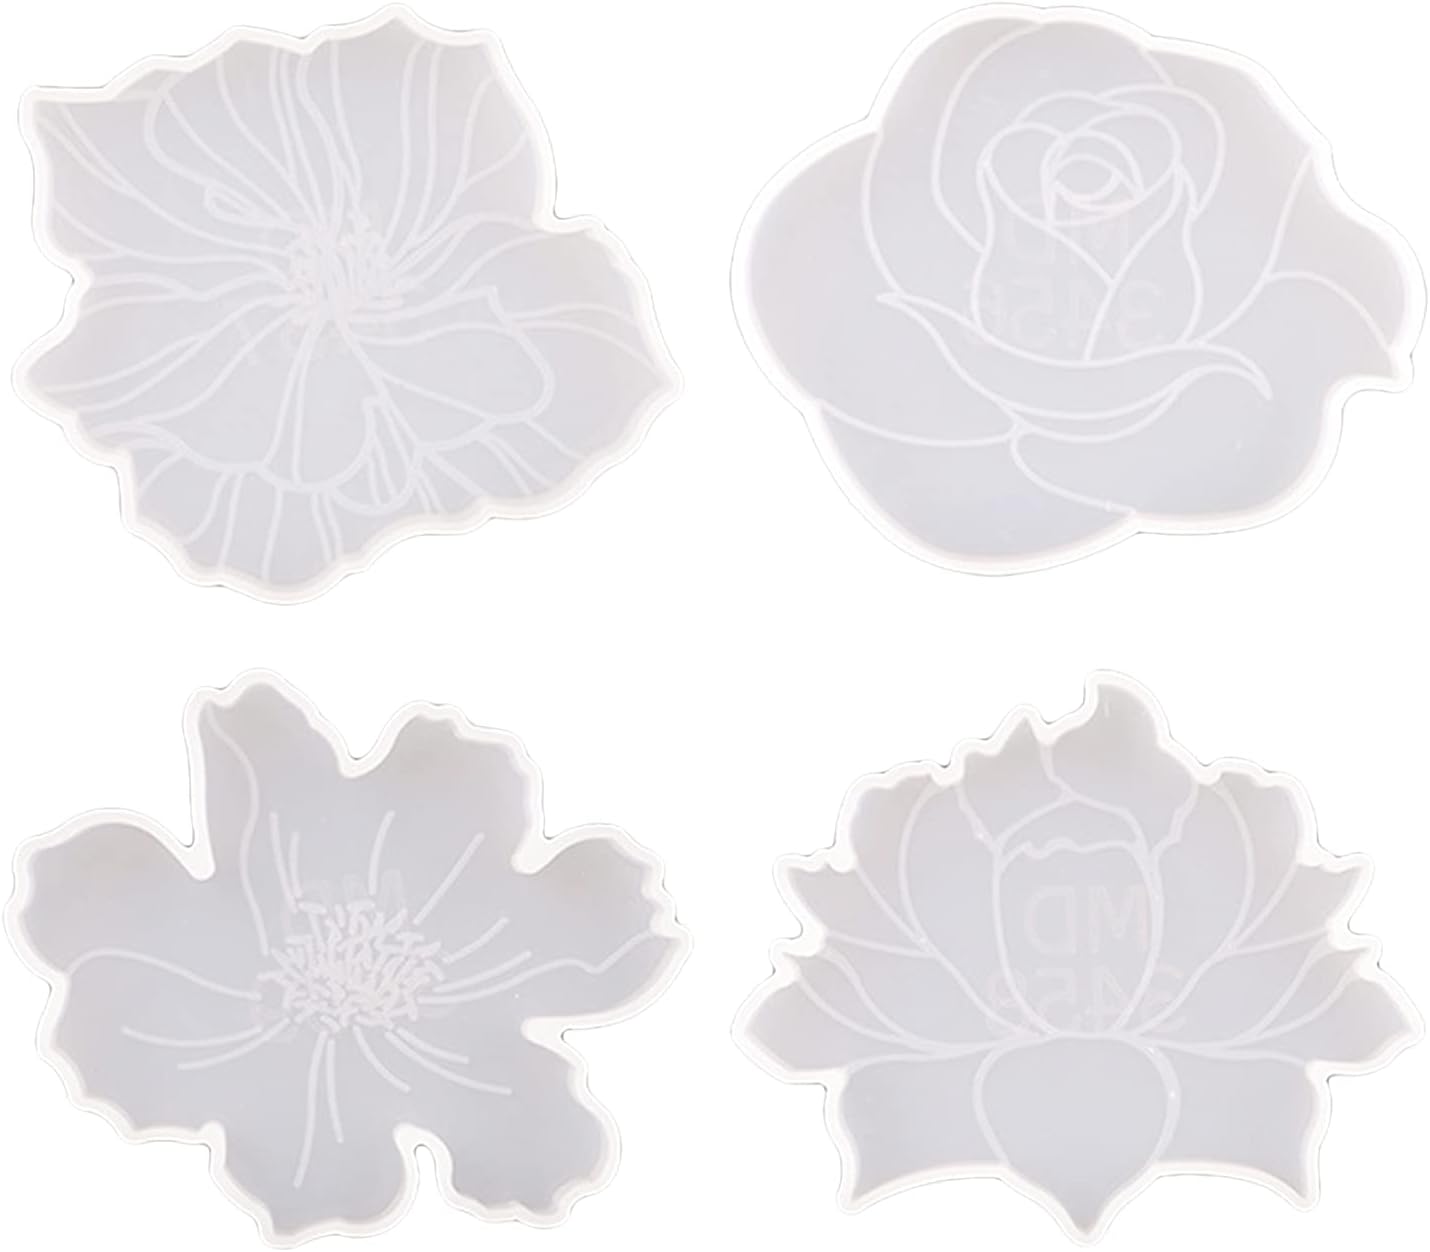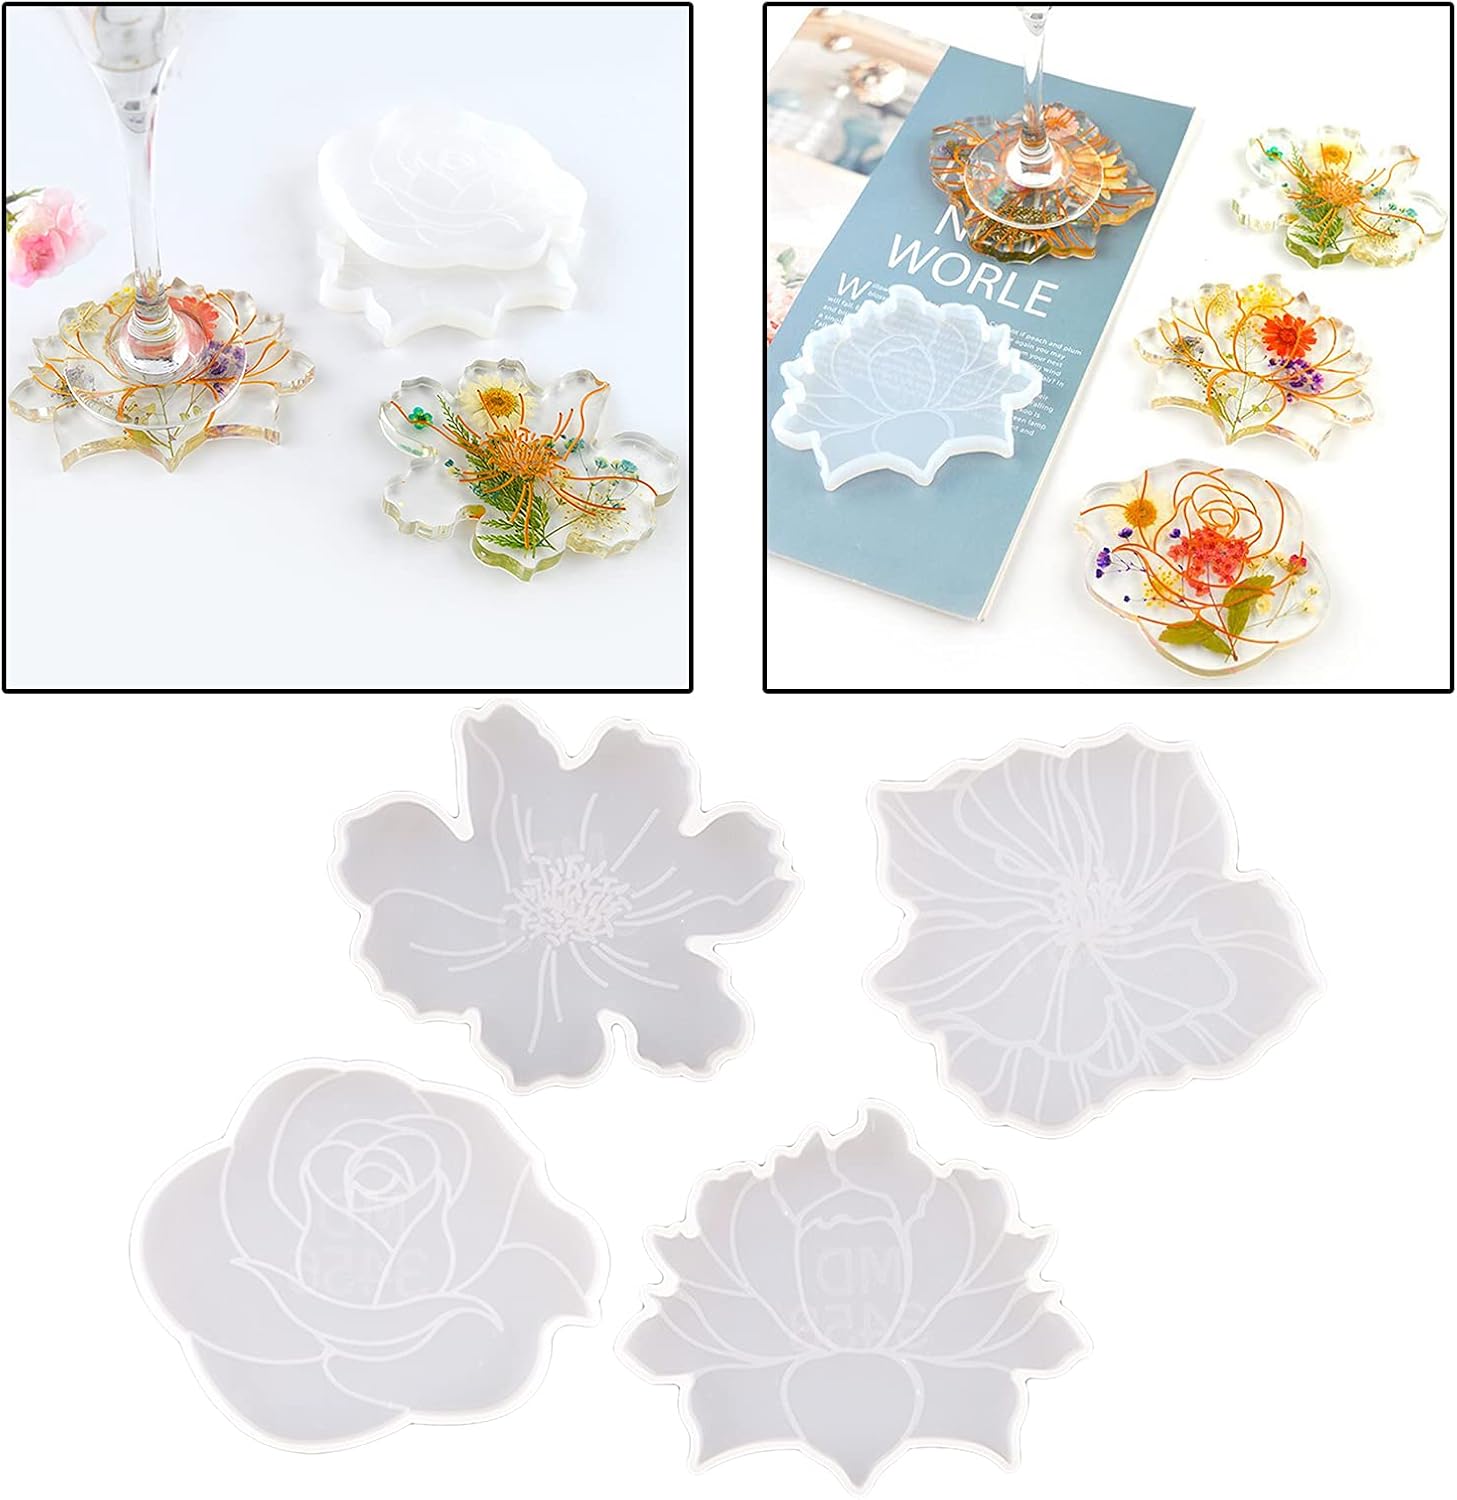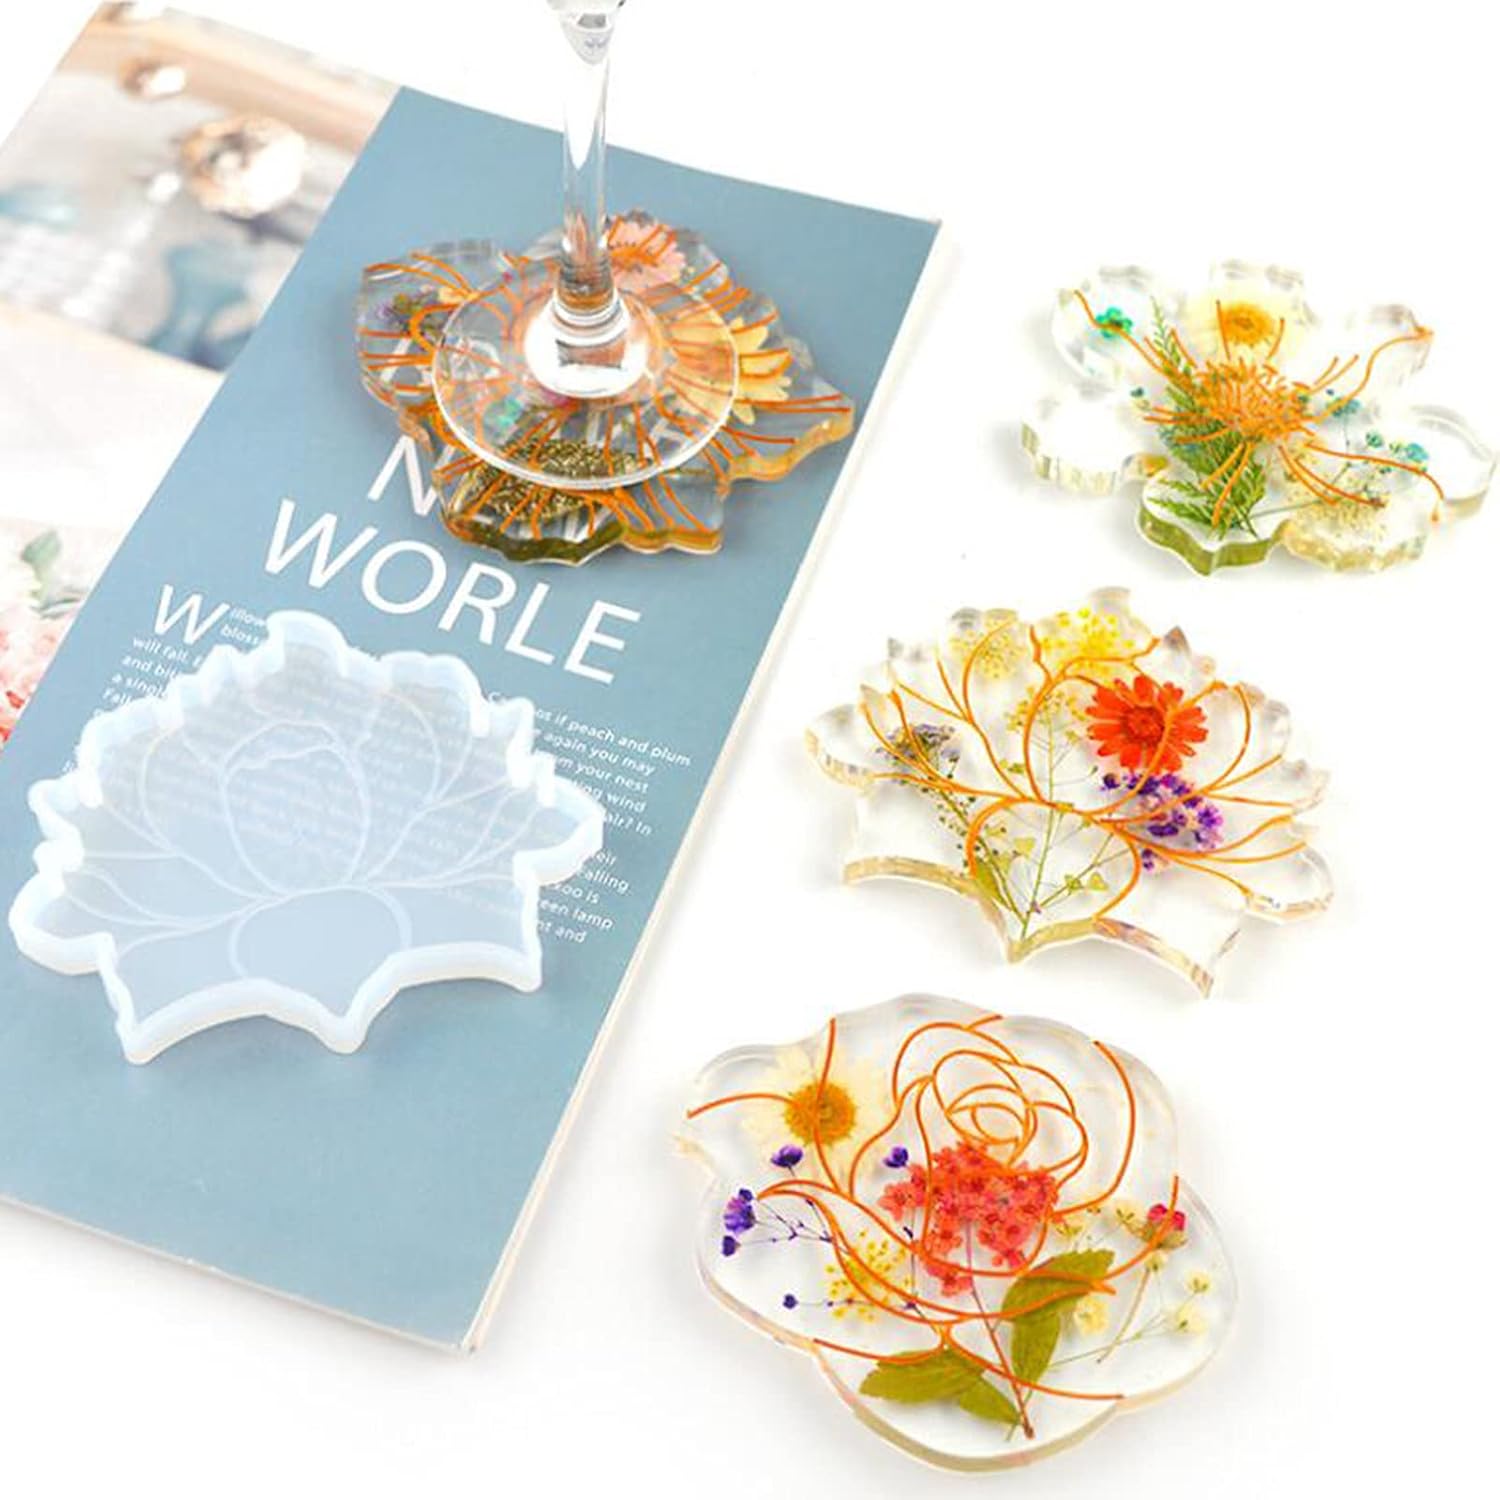
shamjina 4 Pack Flower Coaster, Silicone Coaster for Epoxy Resin, Glossy Silicone Coasters, for Agate Resin Coasters, Candle Holder, Cup Mats
Category: Amazon Home
Description: - Flower resin mold, features 4pcs flower silicone coaster molds, can be used to create coaster, keep your table or desk organized and ordered. - The casting resin molds are made of high-quality silicone material, thick, well resistant to tearing, hard to deform, washable, durable and reusable. - Easy to demold, just the silicone resin molds and release your creation out of your coaster molds after the resin is completely dry and cured.The easiest way to demold is to first peel from the edge slowly. - These casting molds are compatible with most resins, or other casting materials such as epoxy resin, soap, wax, candle.You can add crafting materials, crystal, stone, glitter, dry flowers, sequins or any element you like. - The resin epoxy casting mold can be used for making agate coaster, cup mat, dish mat, bowl mat, spoon rest, candle holder, jewelry tray, wall hanging and various decorative ornaments. Specification: - Material: Silicone - Size: - 110×90×10mm/4.33×3.54×0.39inch - 112×93×10mm/4.41×3.66×0.39inch - 108×95×10mm/4.25×3.74×0.39inch - 107×91×10mm/4.21×3.58×0.39inch Package Includes: 4 Pieces Silicone Coaster Mold Note: Due to the light and screen setting difference, the item's color may be slightly different from the pictures.Please allow slight dimension difference due to different manual measurement.
Features: Flower resin mold, features 4pcs flower silicone coaster molds, can be used to create coaster, keep your table or desk organized and ordered. | These casting molds are compatible with most resins, or other casting materials such as epoxy resin, soap, wax, candle.You can add crafting materials, crystal, stone, glitter, dry flowers, sequins or any element you like. | Easy to demold, just the silicone resin molds and release your creation out of your coaster molds after the resin is completely dry and cured.The easiest way to demold is to first peel from the edge slowly. | The resin epoxy casting mold can be used for making agate coaster, cup mat, dish mat, bowl mat, spoon rest, candle holder, jewelry tray, wall hanging and various decorative ornaments. | The casting resin molds are made of high-quality silicone material, thick, well resistant to tearing, hard to deform, washable, durable and reusable.